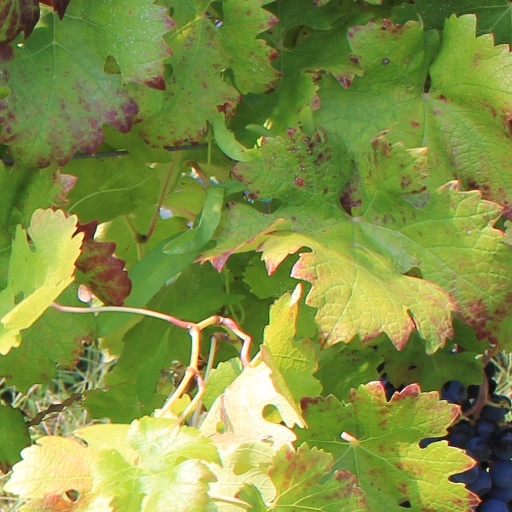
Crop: grape